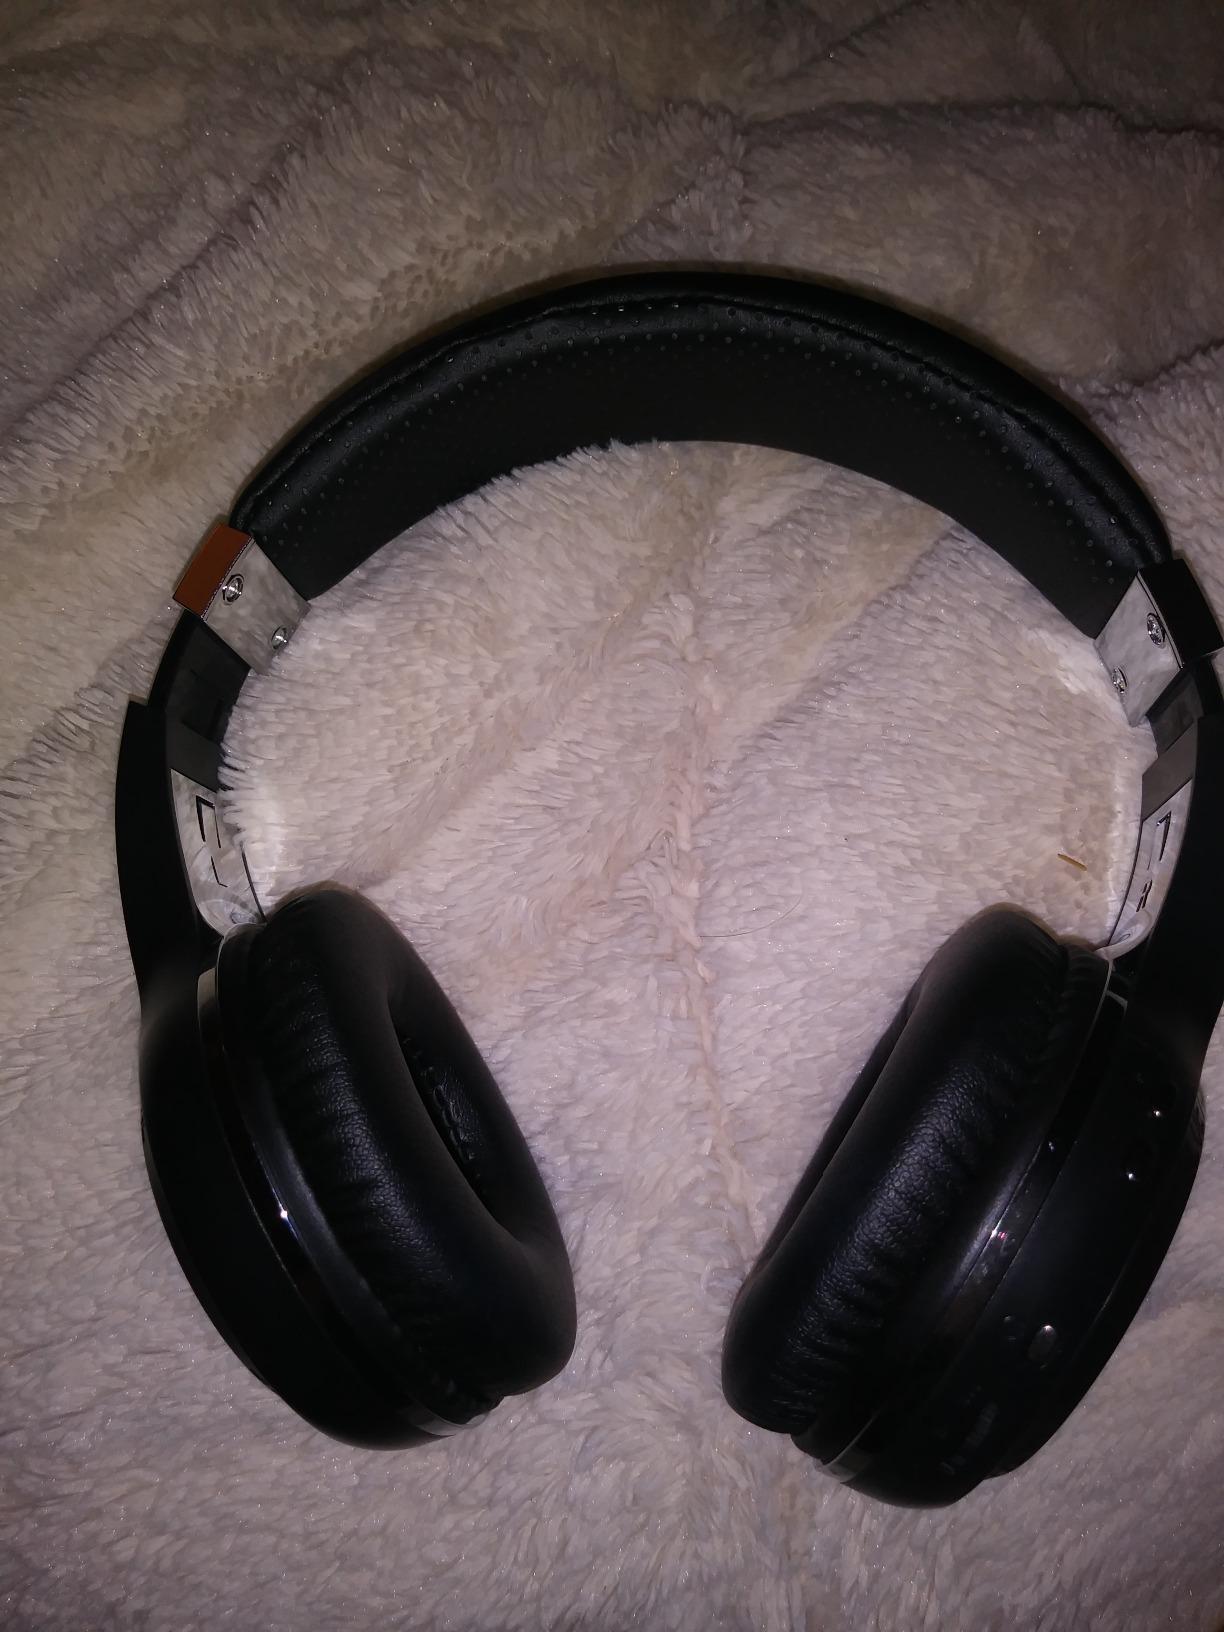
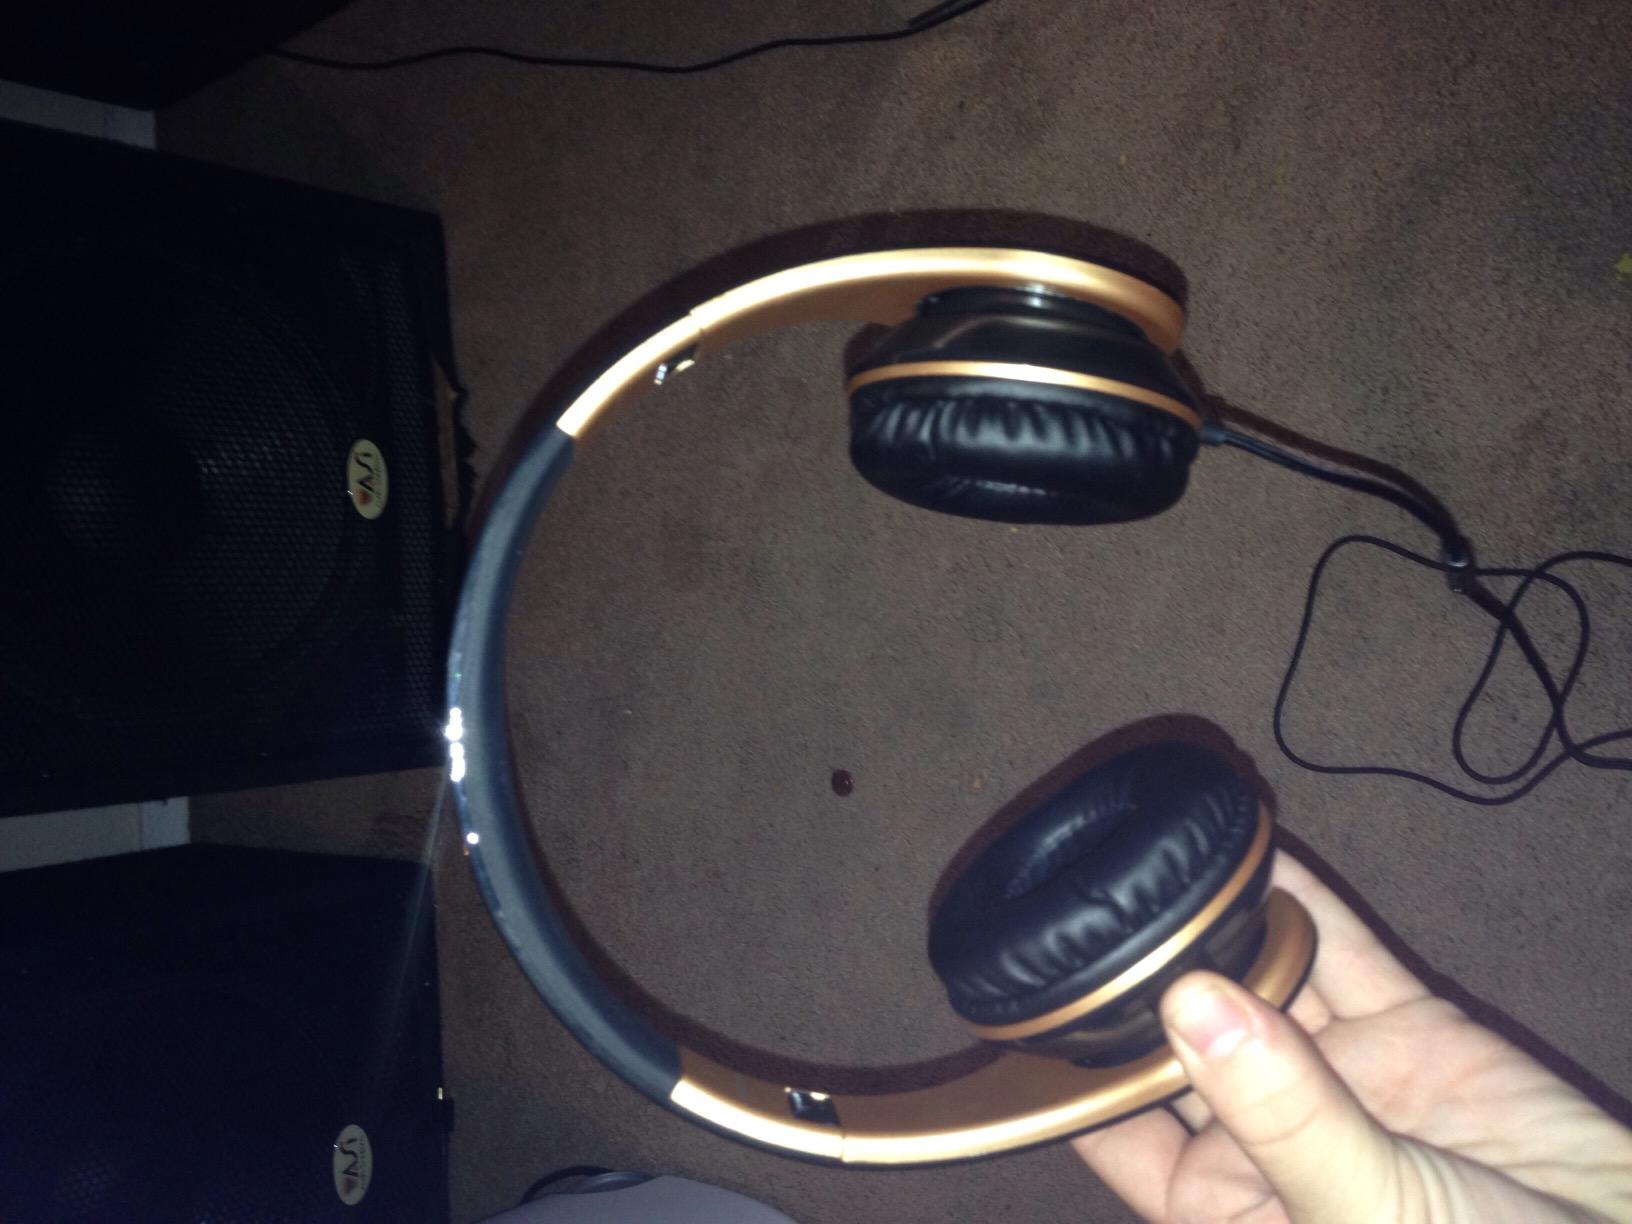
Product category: headphones
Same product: no